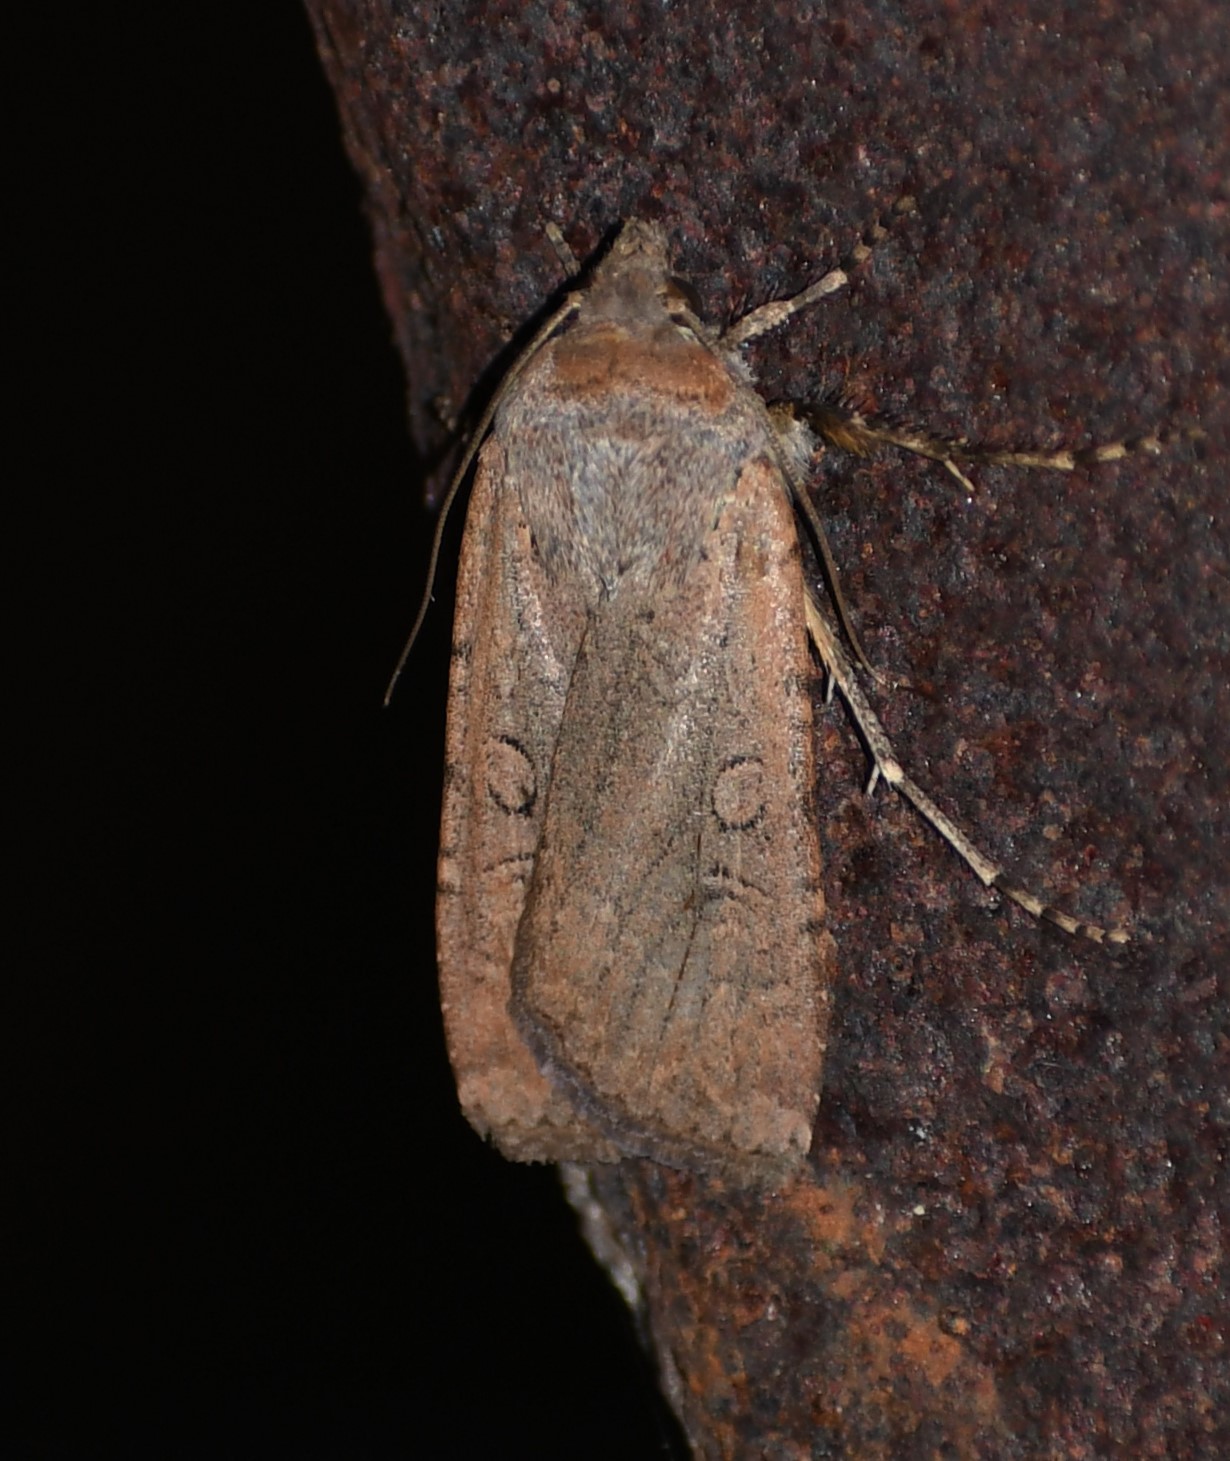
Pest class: cutworms